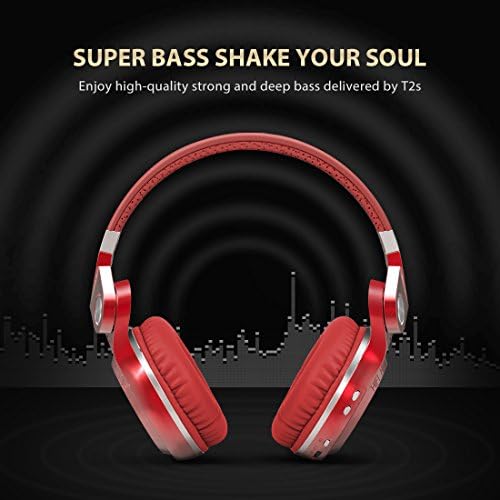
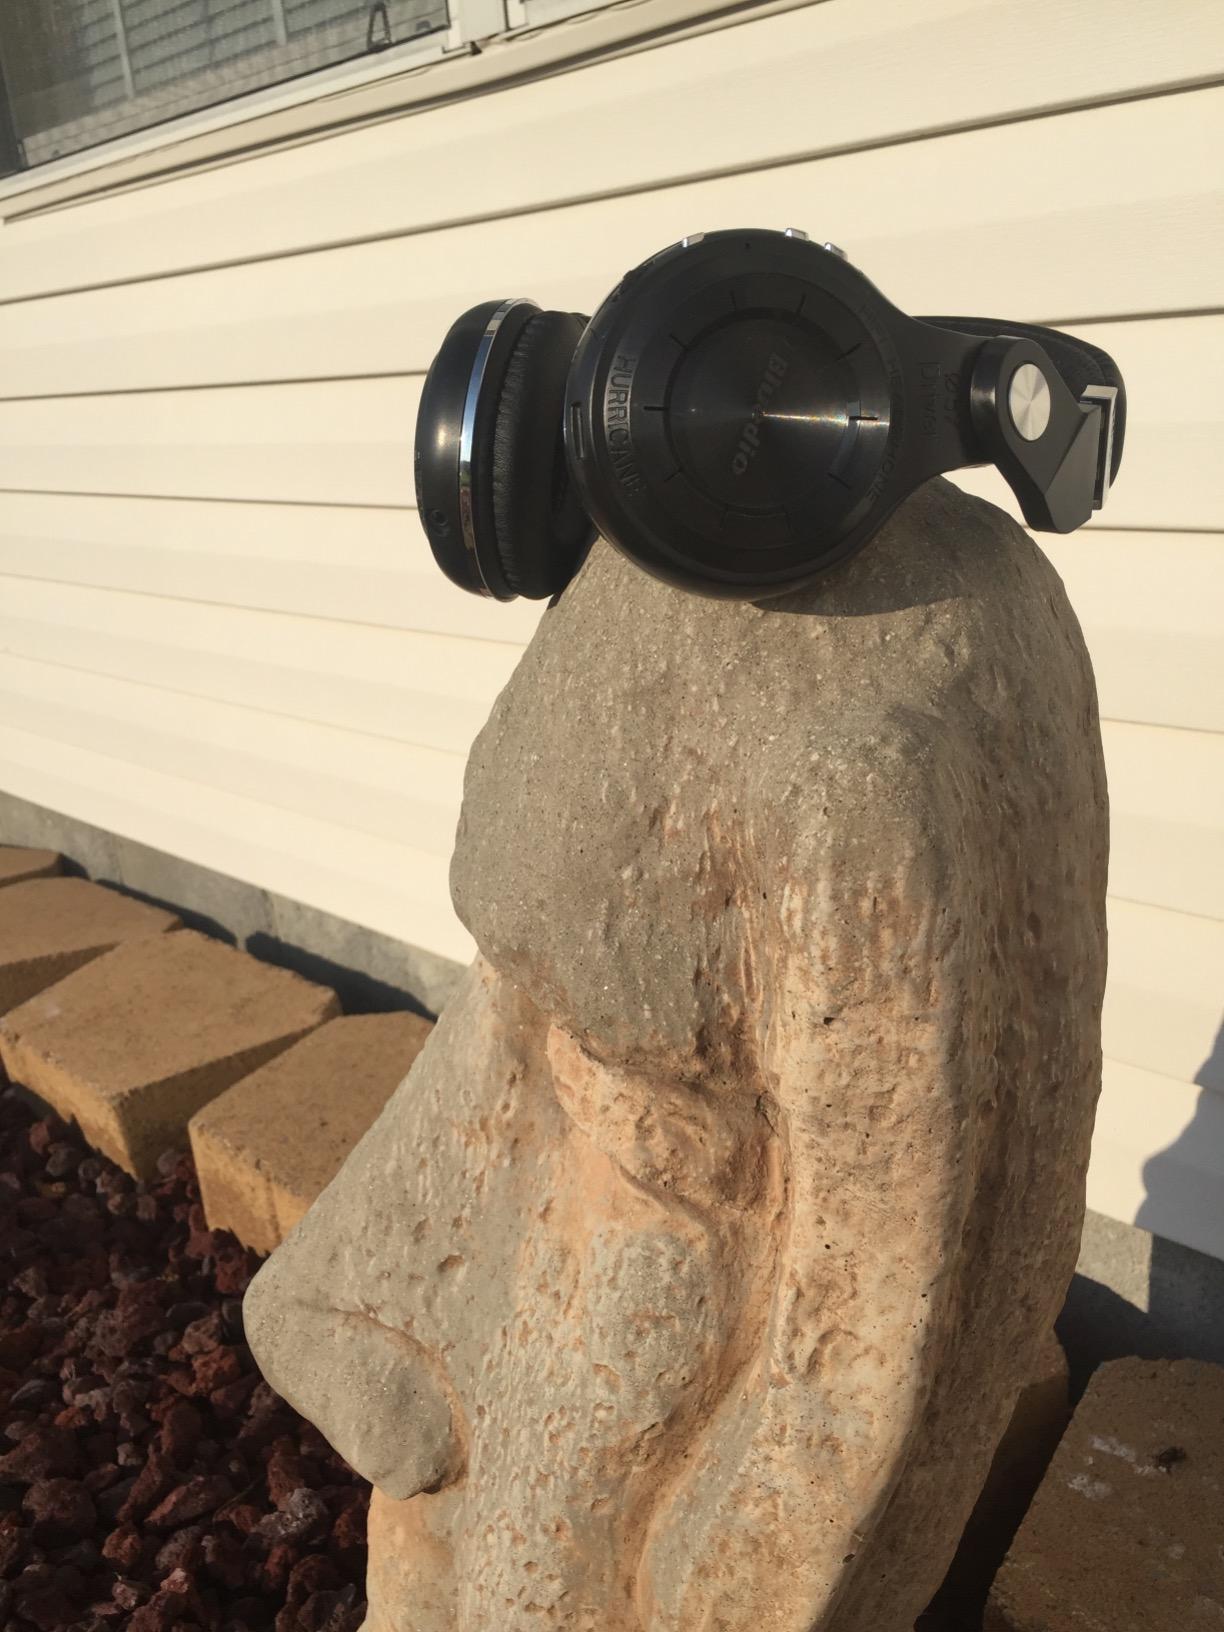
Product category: headphones
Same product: no